Hideaways

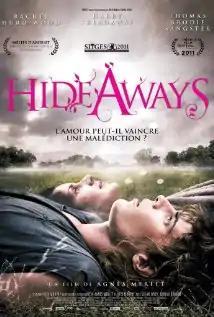

Hideaways is a fantasy thriller film directed by Agnès Merlet and written by Nick Murphy. It stars Rachel Hurd-Wood and Harry Treadaway. The film is a French/Irish/Swedish co-production.